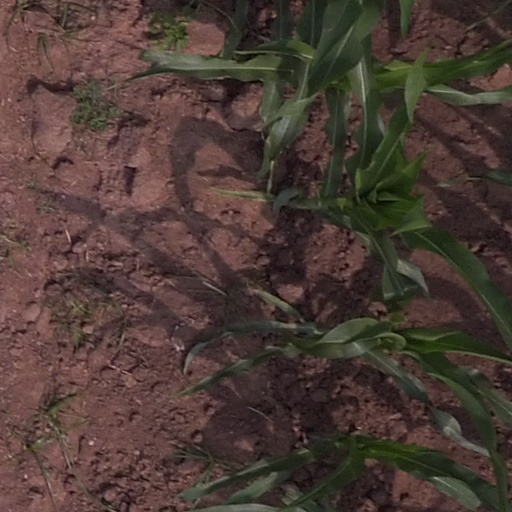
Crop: maize; corn